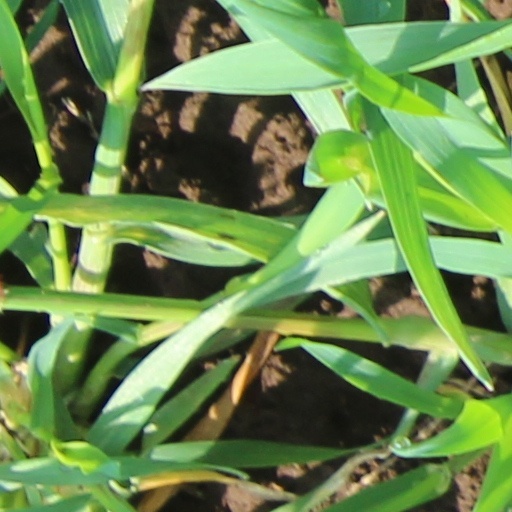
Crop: wheat